Triple-A (baseball)

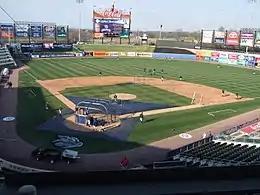
Coca-Cola Park in Allentown, Pennsylvania, home of the Lehigh Valley IronPigs, the Triple-A affiliate of the Philadelphia Phillies

Triple-A (officially Class AAA) has been the highest level of play in Minor League Baseball in the United States since 1946. Currently, two leagues operate at the Triple-A level, the International League (IL) and the Pacific Coast League (PCL). There are 30 teams, one per Major League Baseball (MLB) franchise, with 20 in the IL and 10 in the PCL. Triple-A teams are generally located in smaller to mid-size cities which do not have sports teams of the “Big Four” leagues, such as Syracuse, Toledo, Reno and Omaha, as well as larger metropolitan areas without MLB teams that also have a team in another major professional league, such as Jacksonville, Columbus, Buffalo, and Indianapolis. Four Triple-A teams play in the same metro areas as their parent clubs.